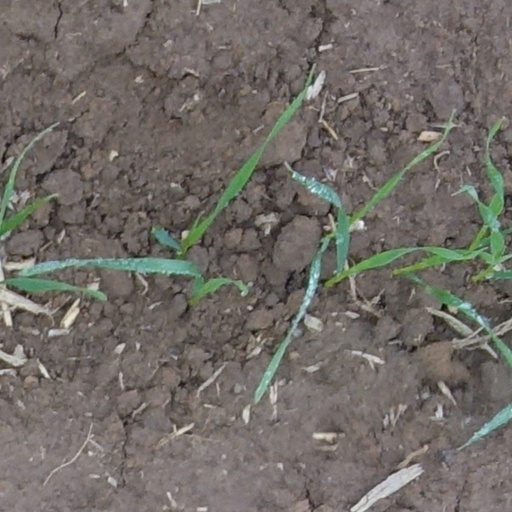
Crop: wheat